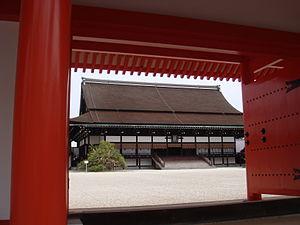
L'époque de Heian est l'une des 14 subdivisions traditionnelles de l'histoire du Japon. Cette période, précédée par l'époque de Nara, commence en 794 et s'achève en 1185 avec l'époque de Kamakura. L'ancienne capitale, Nara, est abandonnée au profit de la création de Heian-kyō, future Kyoto.